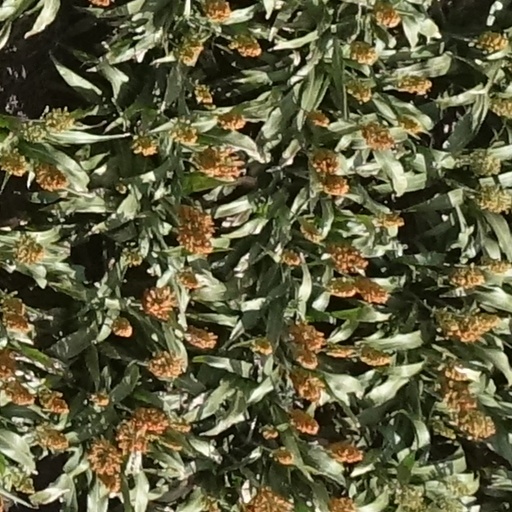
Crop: sorghum